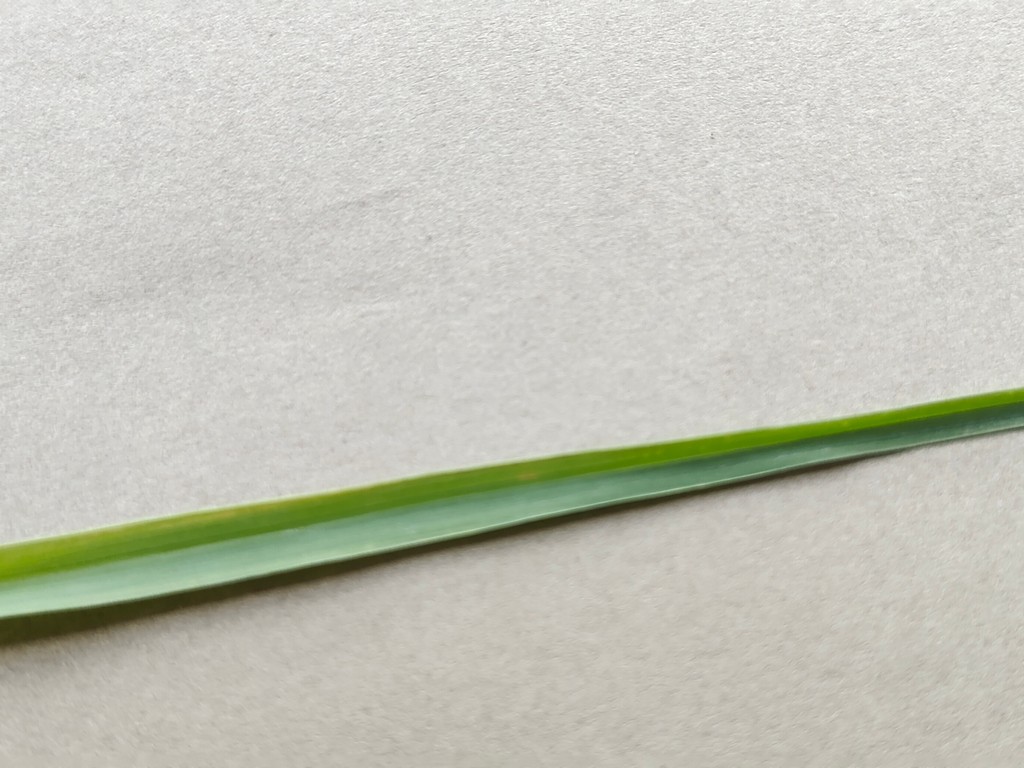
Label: Healthy